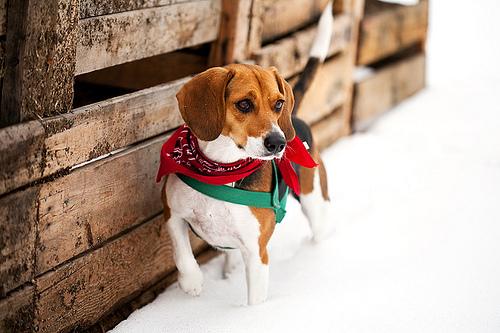
Breed: beagle